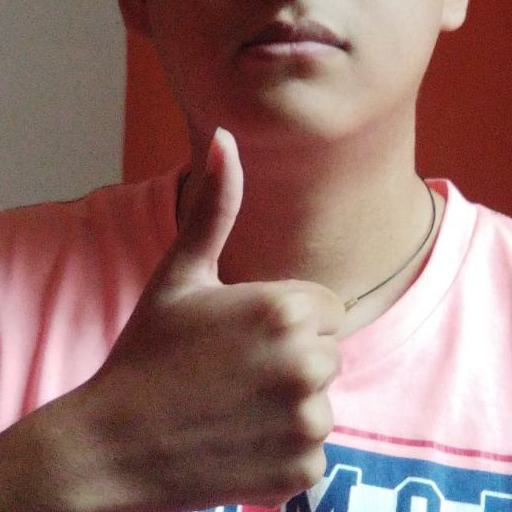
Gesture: like